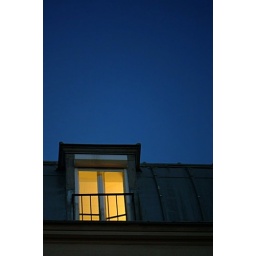
A window in the sky